Lake Wolfgang

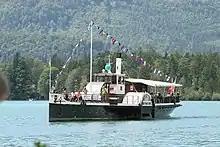
Paddle steamer Franz Josef I.

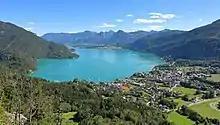
Abersee and St. Gilgen

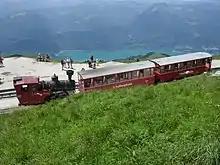
Schafberg Railway

Lake Wolfgang stretches about 10.5 kilometres from northwest to southeast. It is divided into two parts by a peninsula, called "die Enge" (the Narrow), roughly in the middle of its southern shore opposite St Wolfgang, where it is no more than 200 metres wide. The western portion of the lake at St Gilgen is known as the "Abersee".